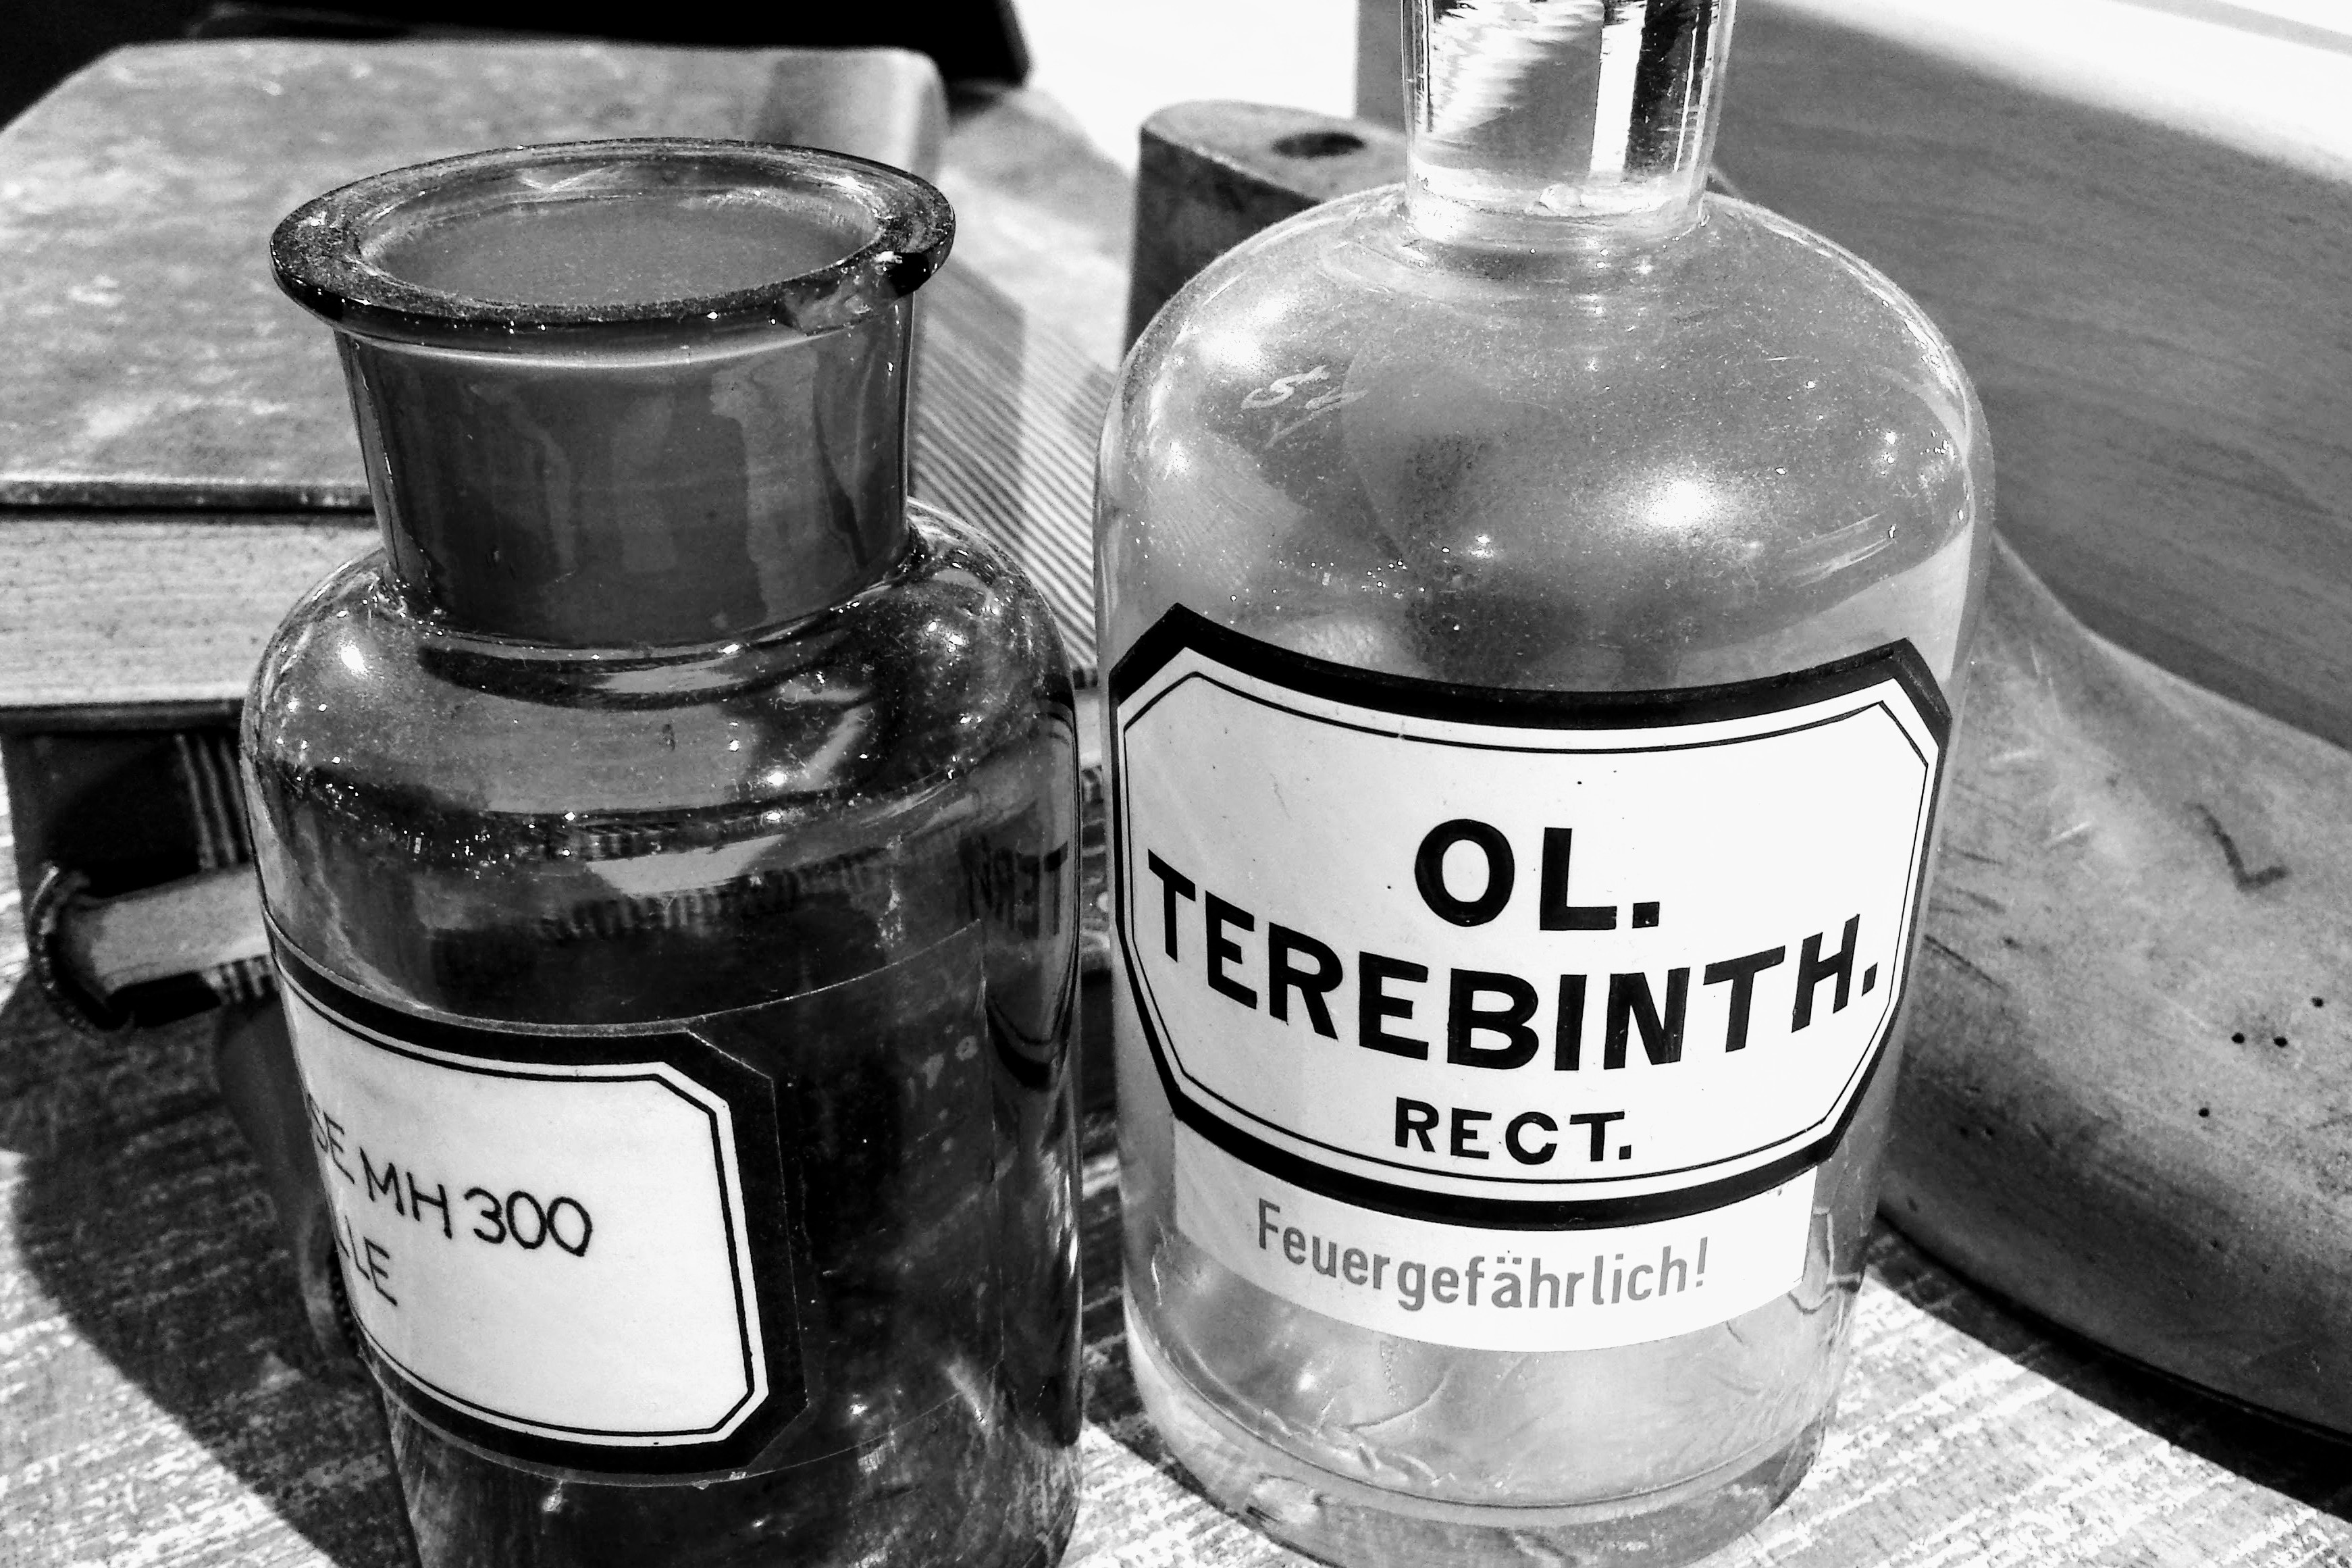
black and white, white, old, drink, bottle, black, monochrome, bottles, chemistry, monochrome photography, man made object, distilled beverage, drinkware